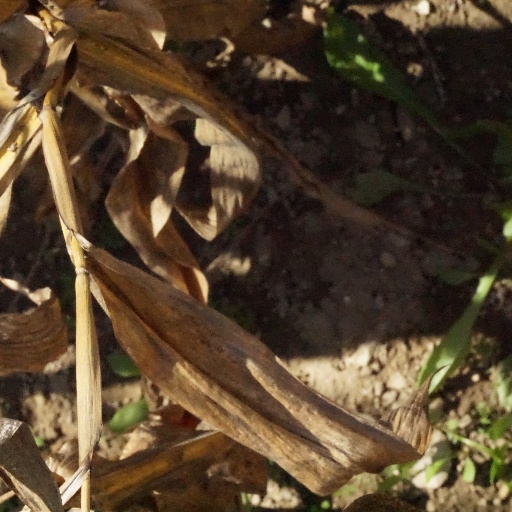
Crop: maize; corn